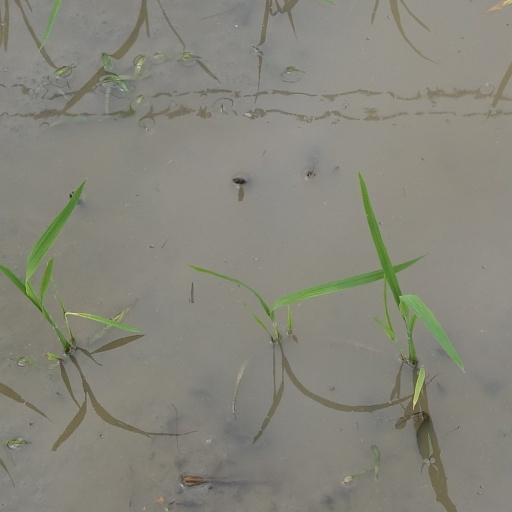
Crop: rice